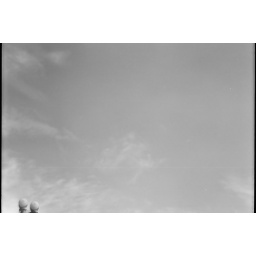
Needs more clouds because blue sky with no clouds looks rather pointless in B&amp;amp;W...